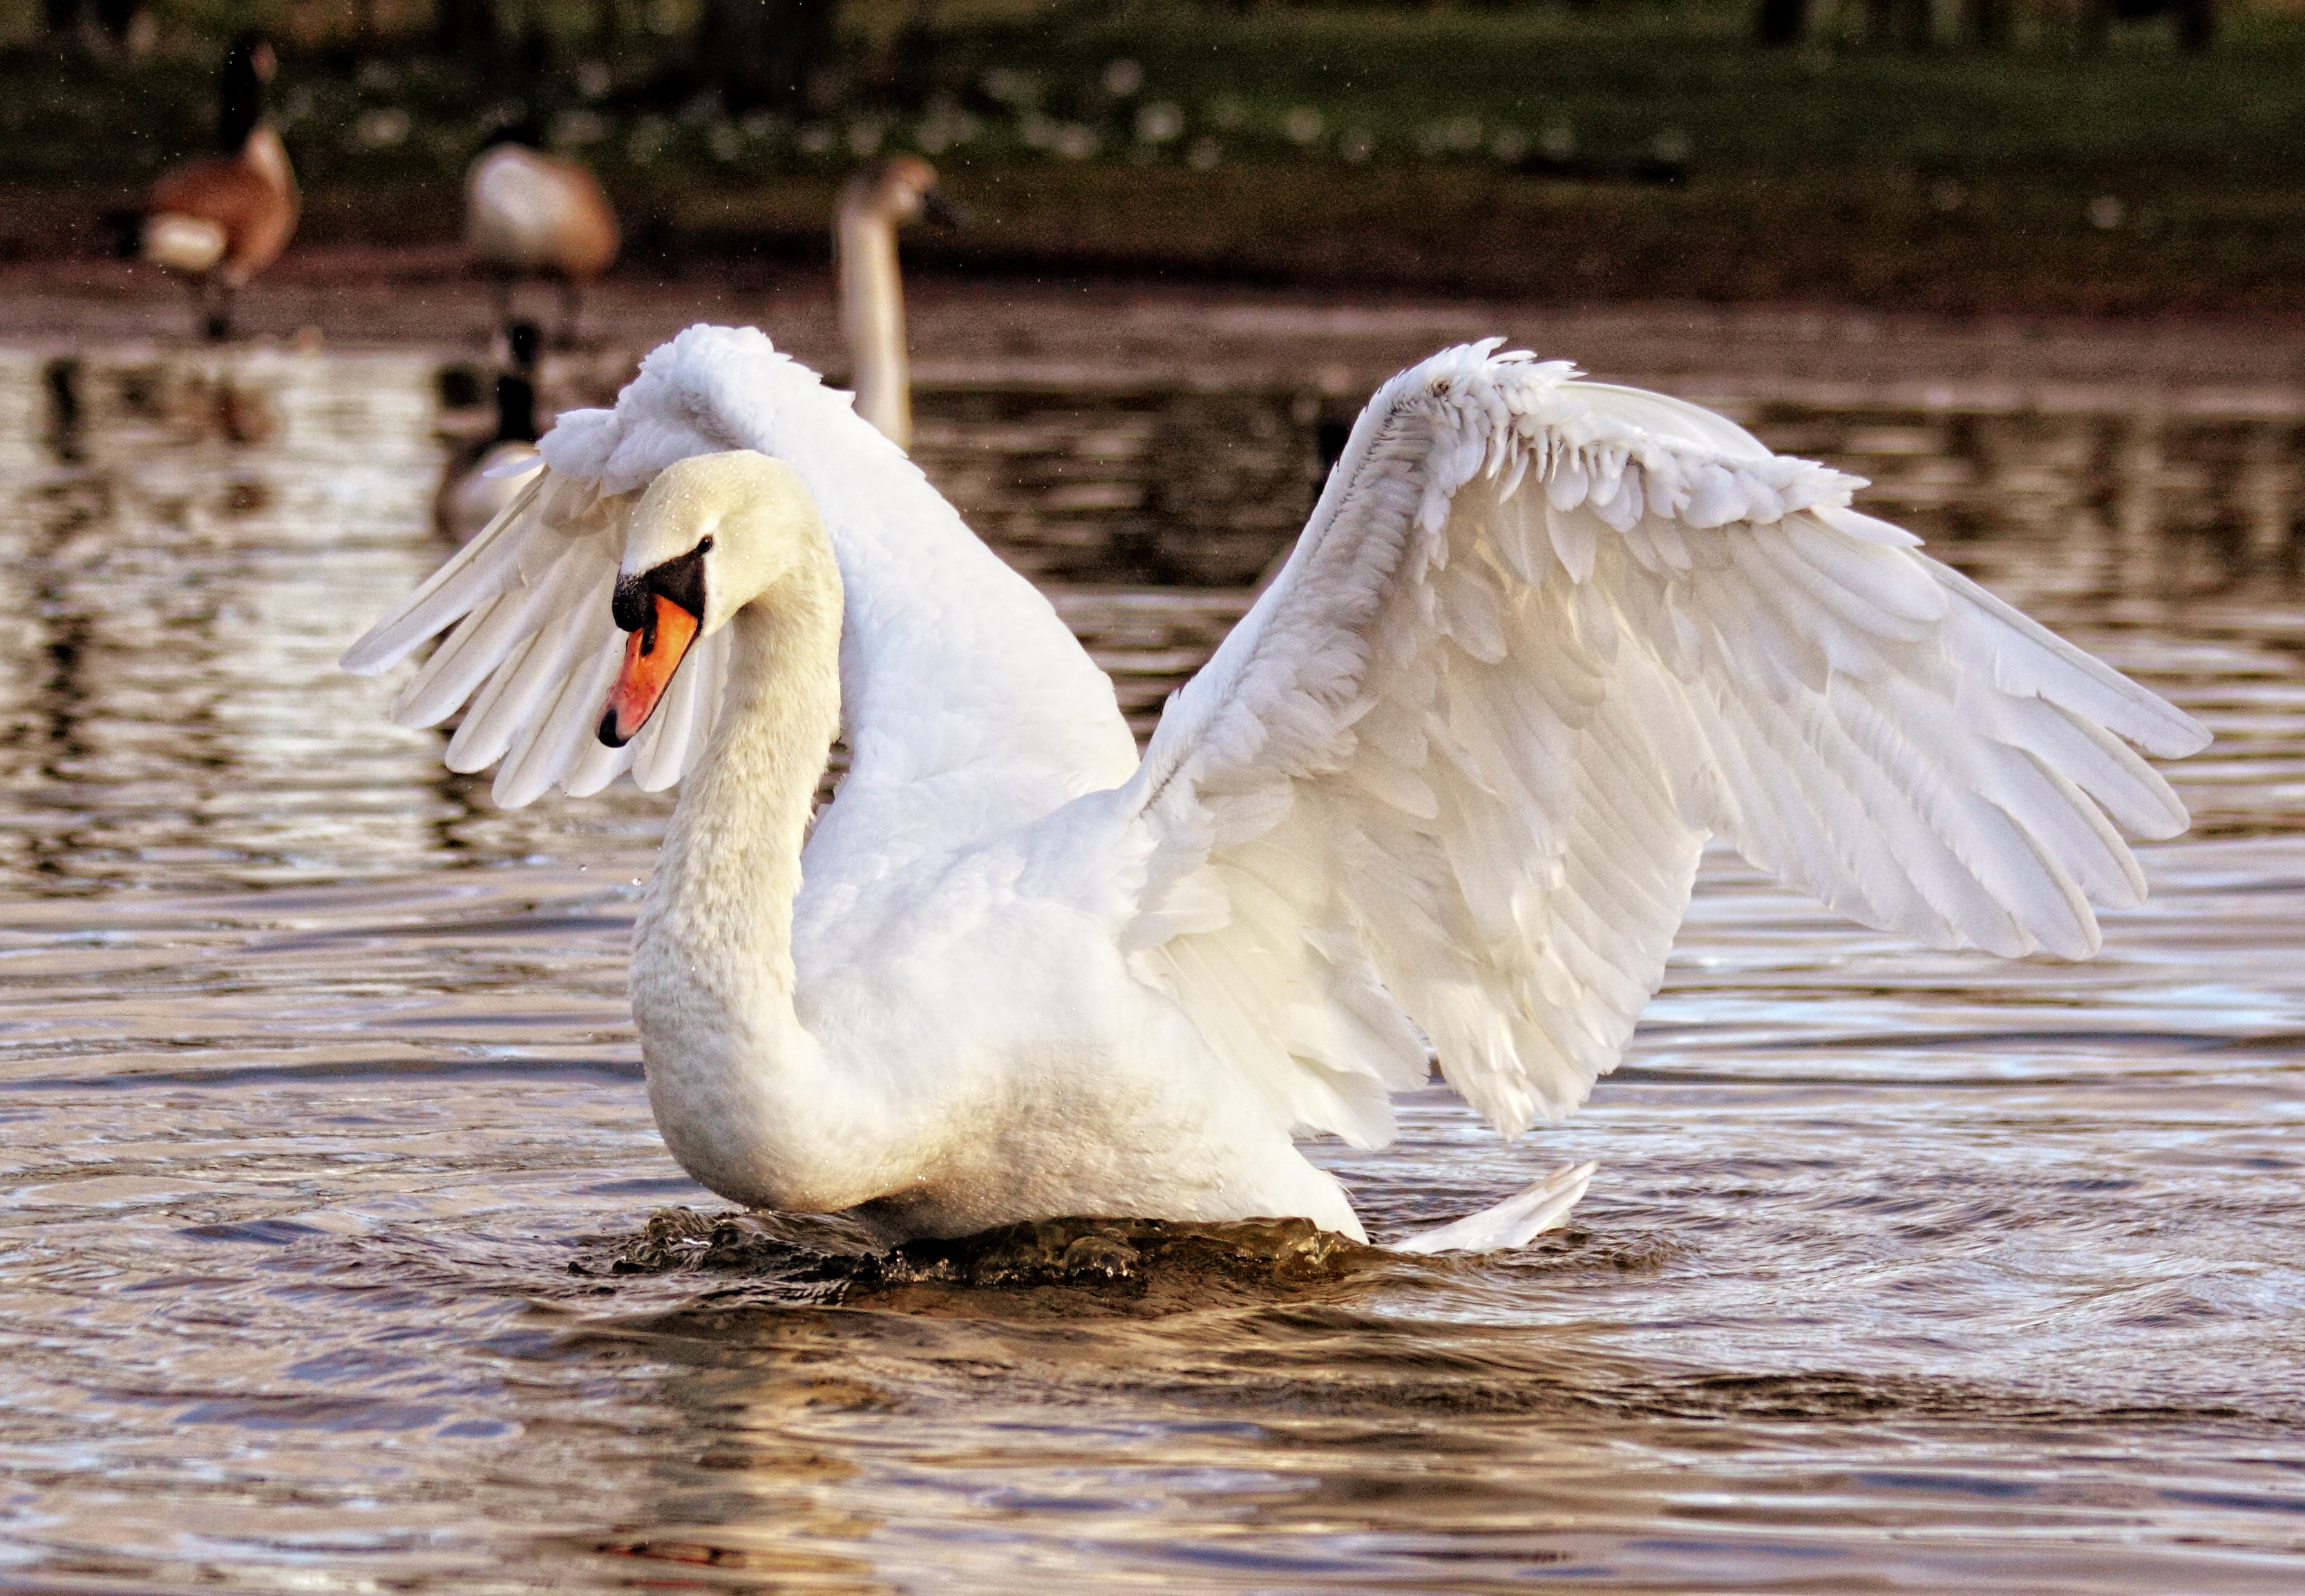
water, nature, bird, wing, white, lake, animal, pelican, seabird, river, fly, summer, wildlife, wild, beak, feather, fauna, outdoors, swan, grace, duck, vertebrate, waterfowl, water bird, ducks geese and swans